Fenian Rising

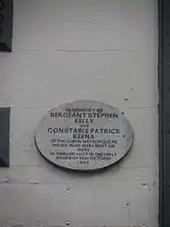
Plaque in Temple Bar, Dublin commemorating two Dublin Metropolitan Police officers, shot by a Fenian splinter group on Hallowe'en 1867

On 11 September 1867, Colonel Thomas J. Kelly ("Deputy Central Organizer of the Irish Republic") was arrested in Manchester, where he had gone from Dublin to attend a council of the English "centres" (organisers), together with a companion, Captain Timothy Deasy. A plot to rescue these prisoners was hatched by Edward O'Meagher Condon with other Manchester Fenians; on 18 September, while Kelly and Deasy were being conveyed through the city from the courthouse, the prison van was attacked by Fenians armed with revolvers, and in the scuffle Police Sergeant Charles Brett, who was seated inside the van, was shot dead. The three Fenians, who were later executed, were remembered as the "Manchester Martyrs."